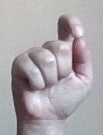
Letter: fa